Matteo Salvini

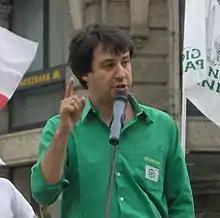
Salvini during a Young Padanians rally in 2006

Salvini was elected with 14,000 votes a Member of the European Parliament (MEP) for the North-West region in 2004 and participated in the European Parliament as a part of the Non-Inscrits. During the legislature he selected Franco Bossi, brother of the party's secretary Umberto, as his parliamentary assistant.